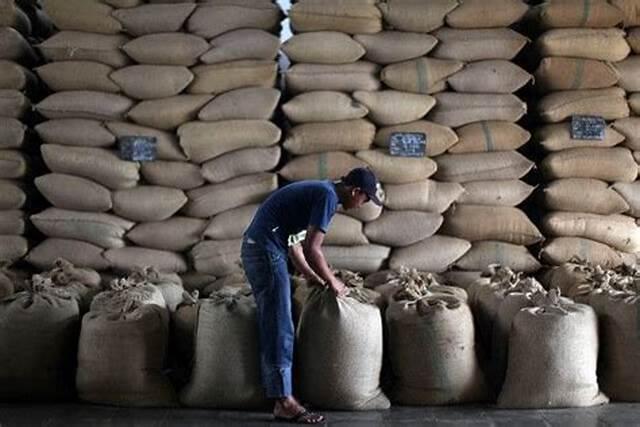
Mwanamume mmoja, amevalia fulana ya bluu na kofia. Akiwa ameinama na kushika gunia moja kubwa. Nyuma yake kuna mirundo ya magunia mengi, yaliyopangwa kwa urefu, ambayo yanaonekana yamejaa nafaka au bidhaa nyingine. Yaashiria galana au bohari ya kuhifadhi.